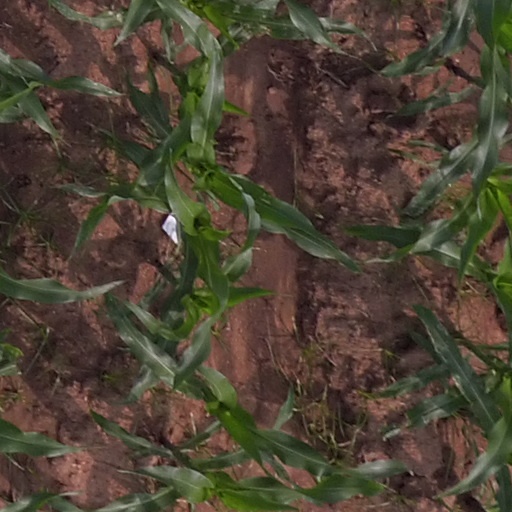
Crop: maize; corn